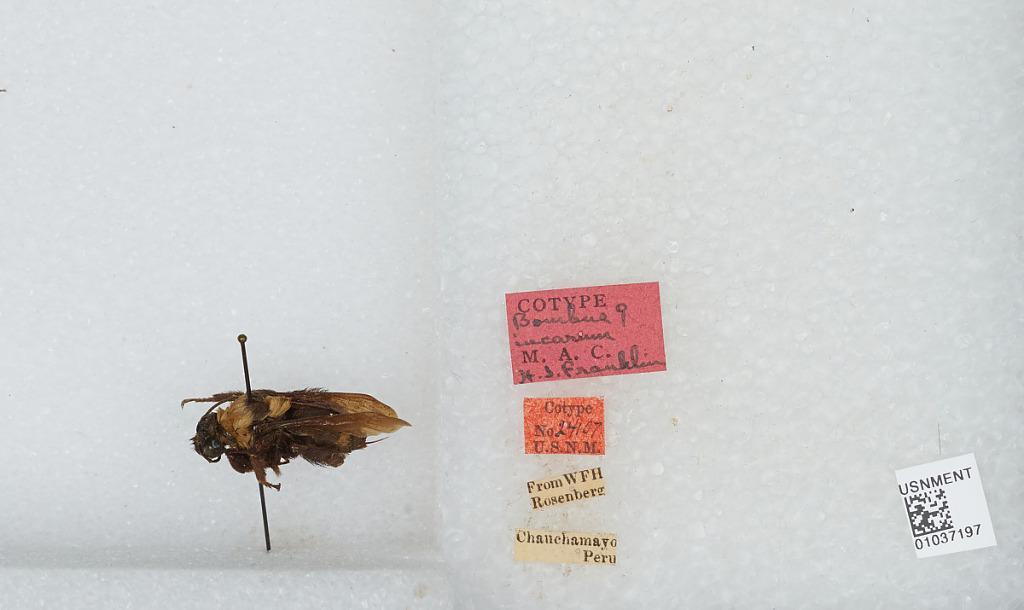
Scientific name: Bombus (Fervidobombus) transversalis (Olivier)
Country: Peru
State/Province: Junin
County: Chanchamayo
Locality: Chanchamayo
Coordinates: -11.0625, -75.332